Norwood, Ohio

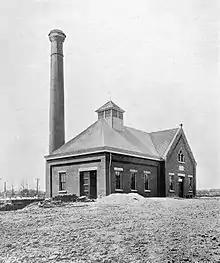
The Norwood Water Works Pump Station at the southwest corner of Harris Avenue and Forest Avenue, when it was constructed in 1894. The pump house pumped fresh well water from this location to the water tower on Indian Mound.

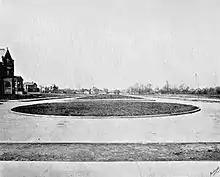
Park Avenue, as it originally appeared in 1894 when it was a new subdivision of stately Victorian homes. This photograph was taken in front of the former United States Playing Card Company building on Beech Street. Park Avenue runs along the former southern border of Norwood Park, which was a large park located in the area of today's Grande Central Station shopping center.

Clean drinking water was one of the most important issues facing Norwood in its early days. Residents had to rely on private wells, cisterns or streams for their water. In 1892, the citizens of Norwood voted for a public "water works" system to be built. In 1894, the Norwood Water Works was completed, which supplied Norwood with clean water for 65 years.